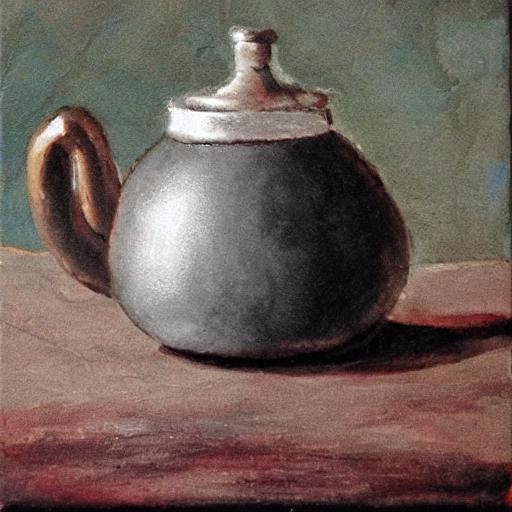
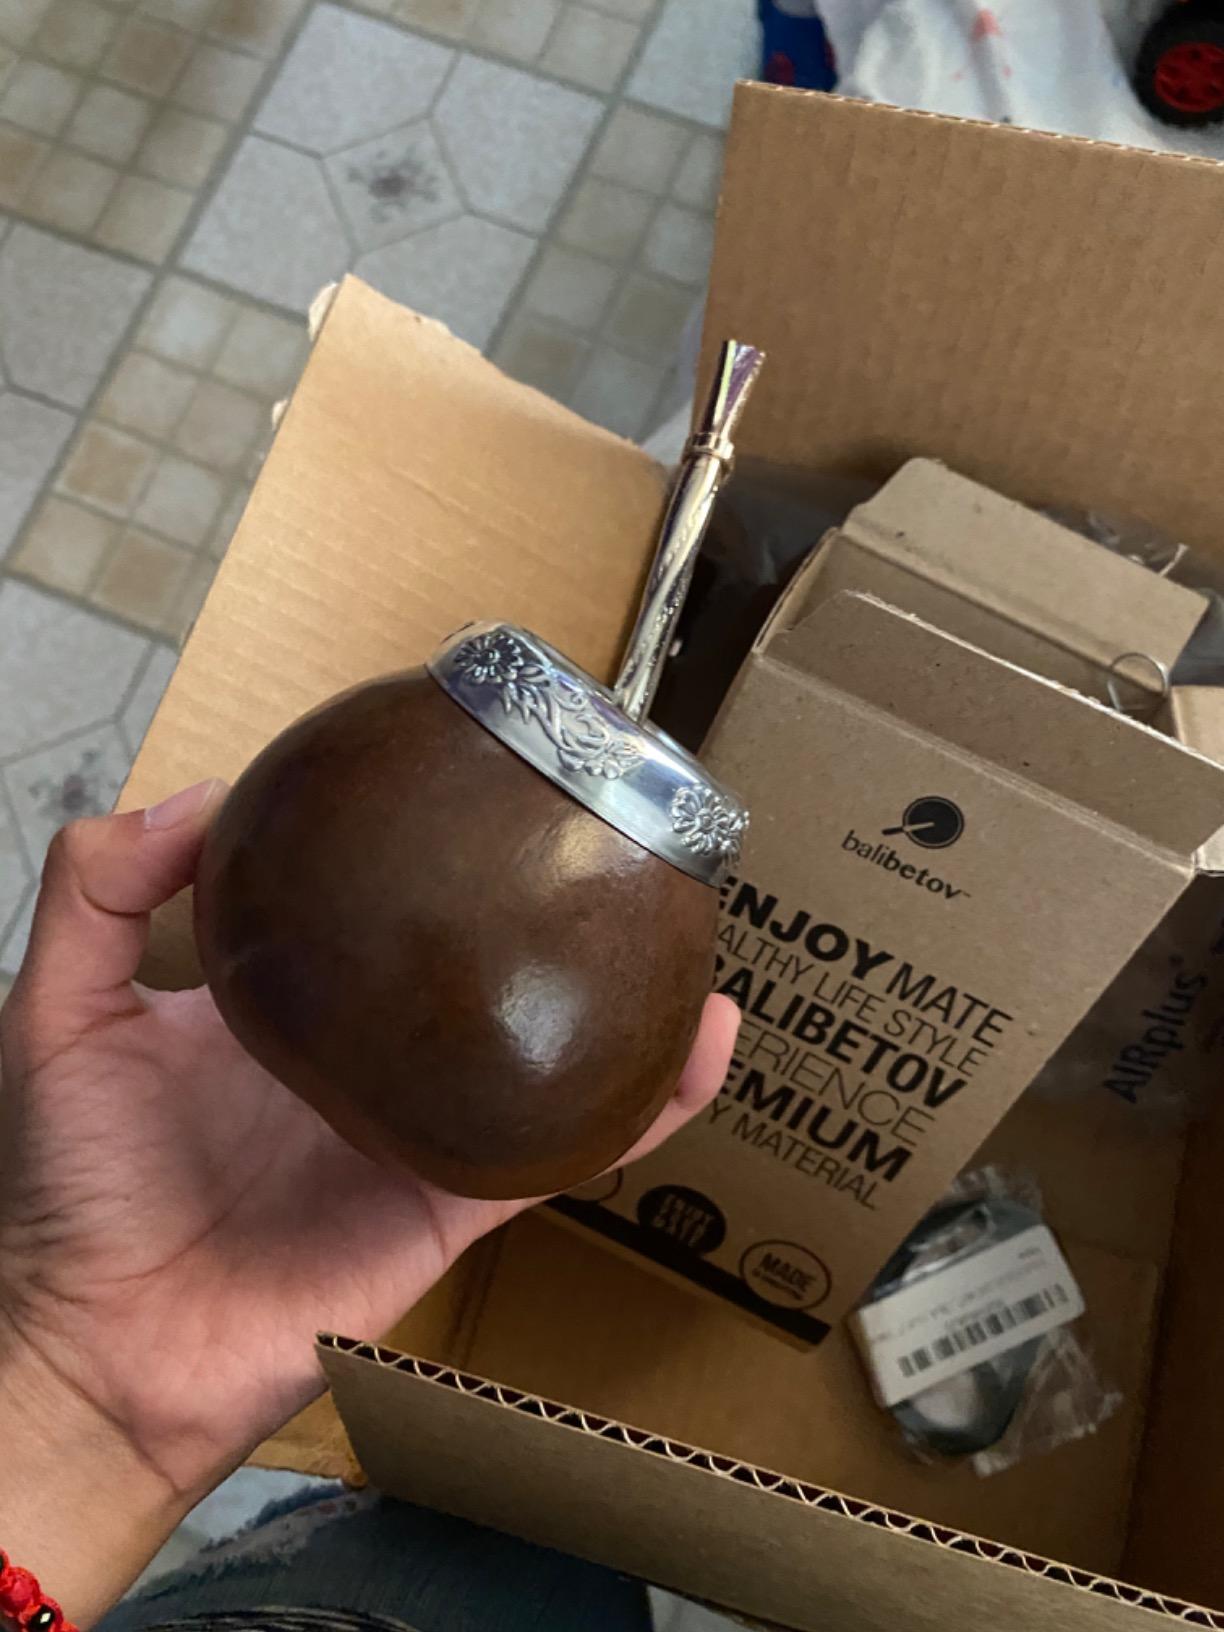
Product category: items_tea
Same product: no